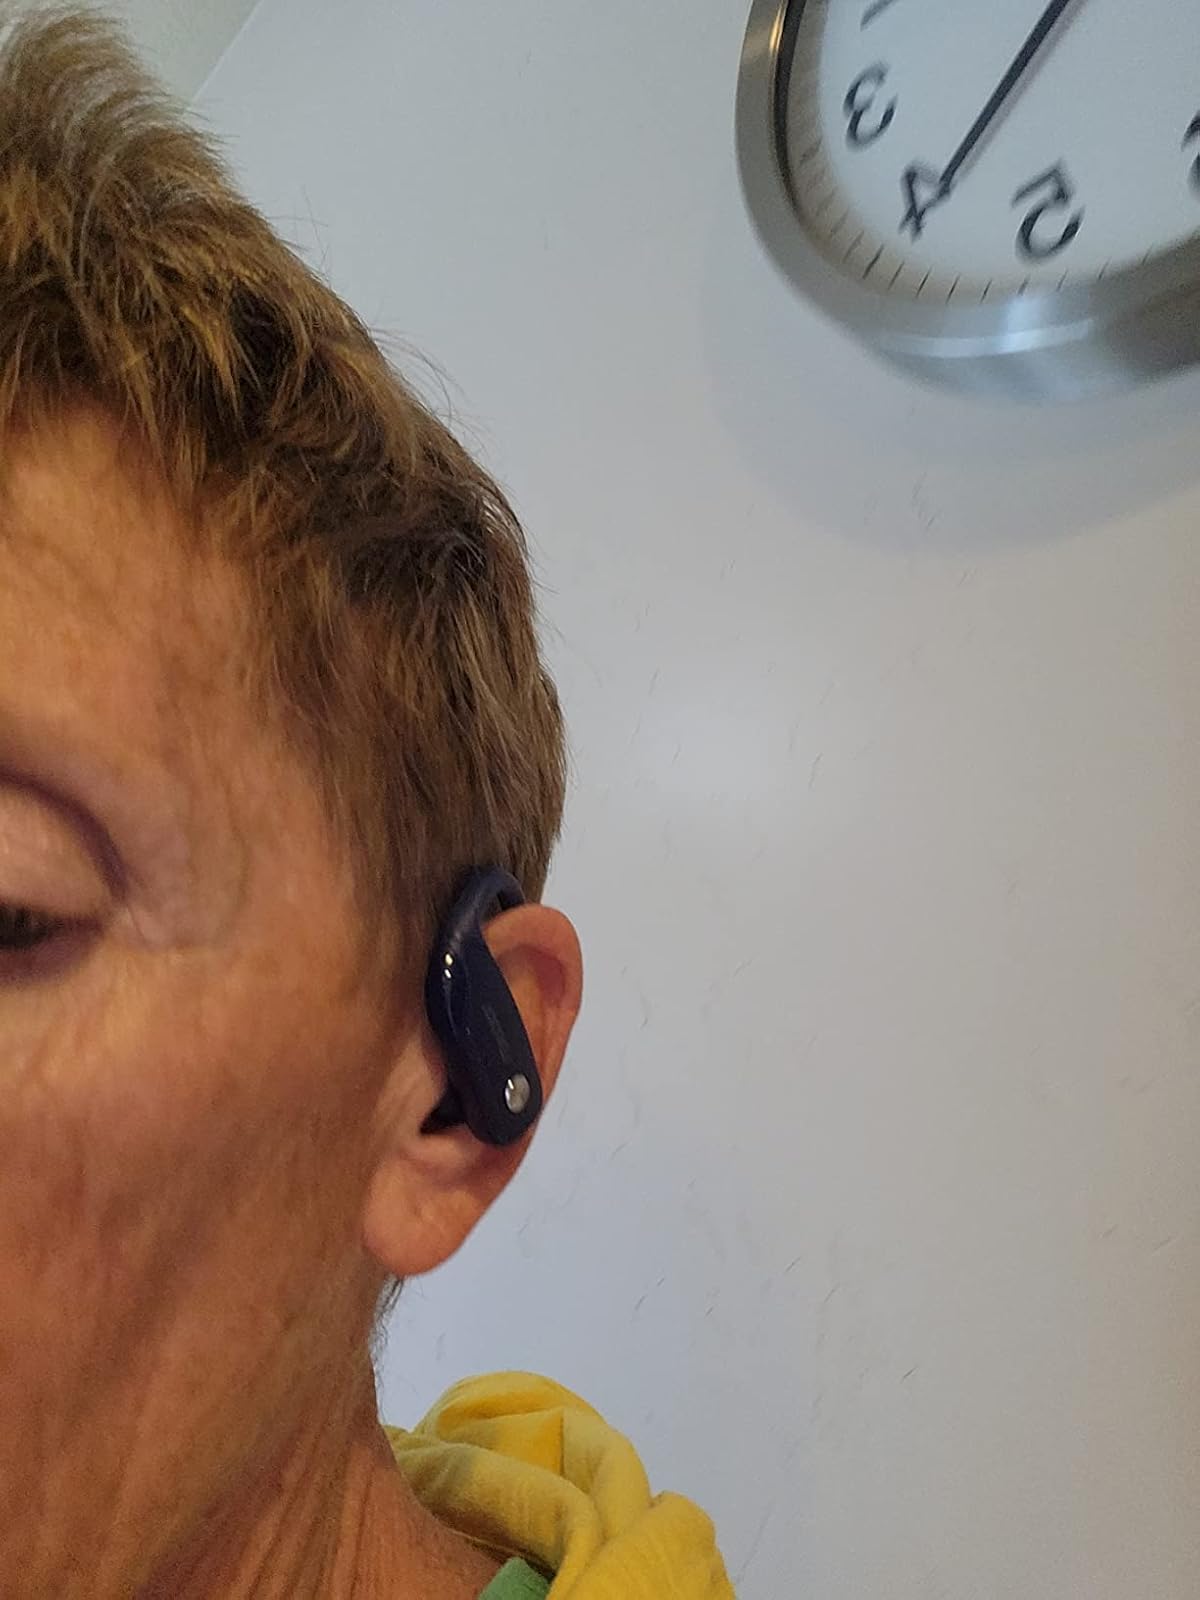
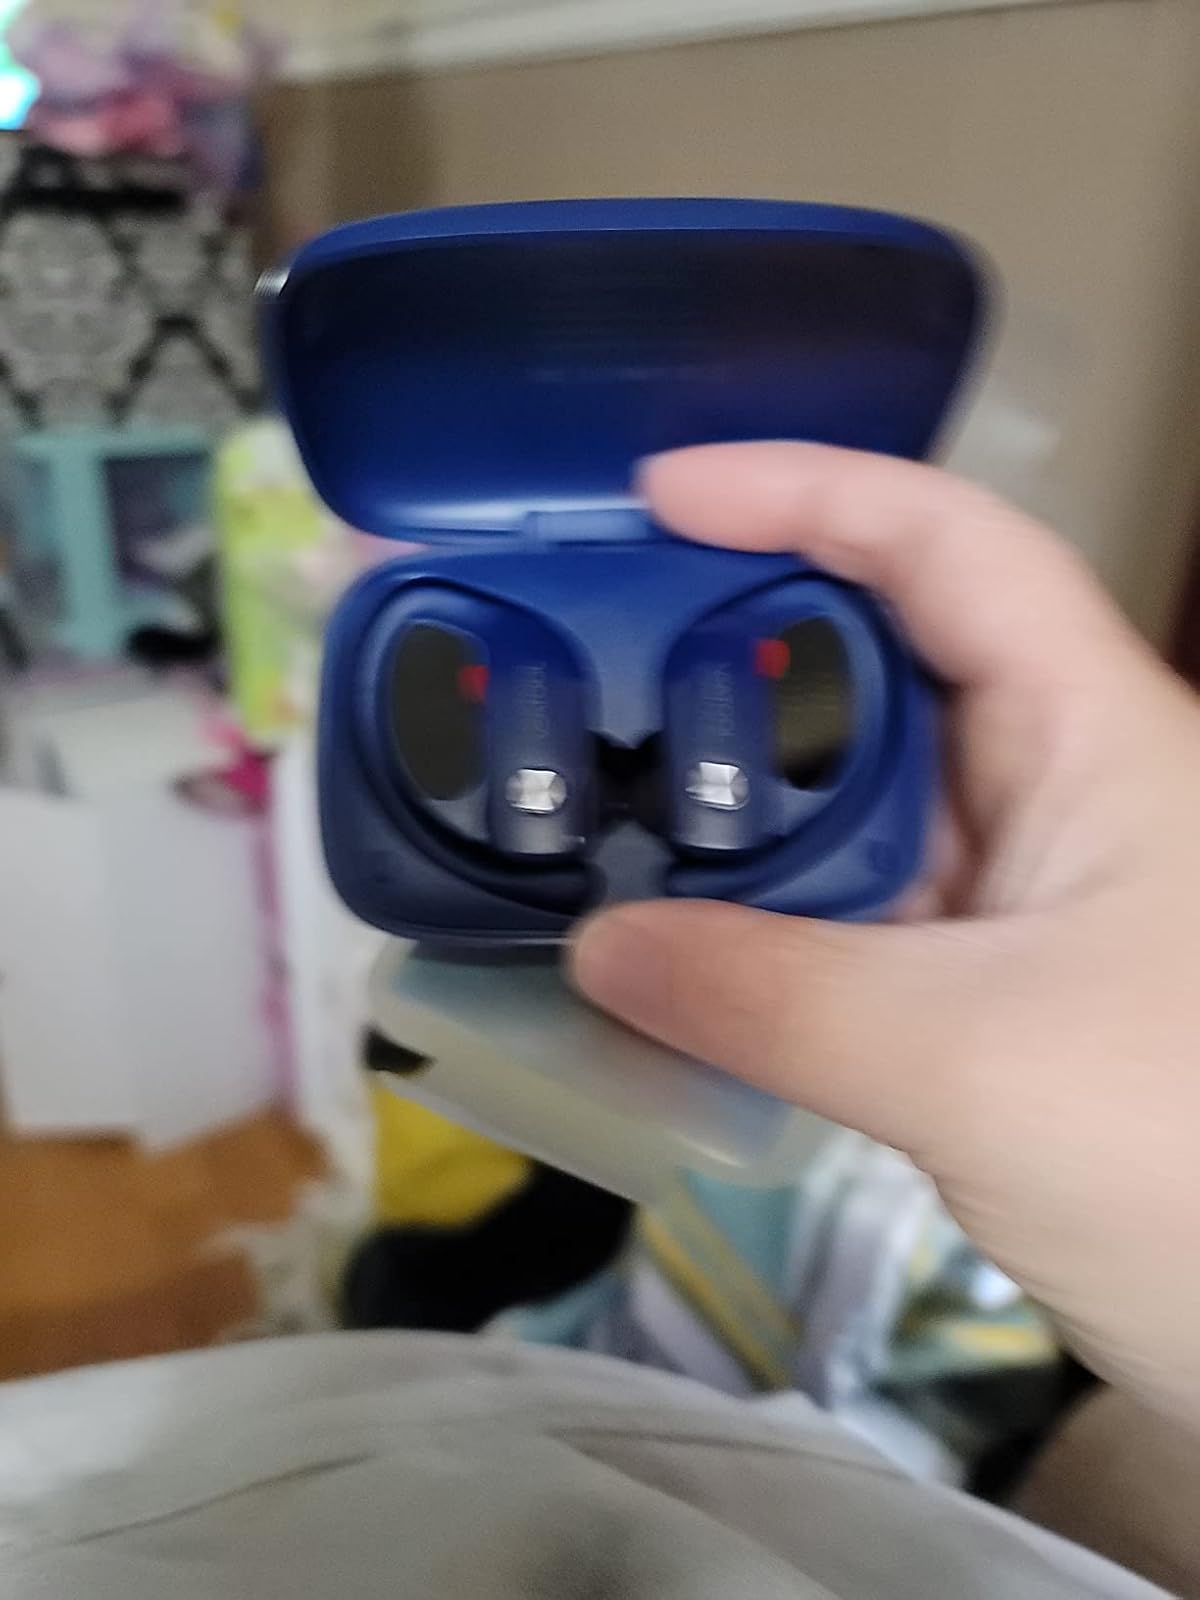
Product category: earbuds
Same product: yes